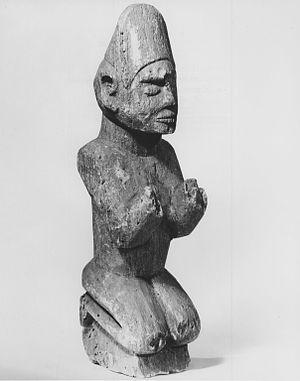
Les mintadi sont des sculptures en stéatite réalisées dans le Nord de l'actuel Angola et l'Ouest de l'actuelle République démocratique du Congo du XVIᵉ au début du XXᵉ siècles.